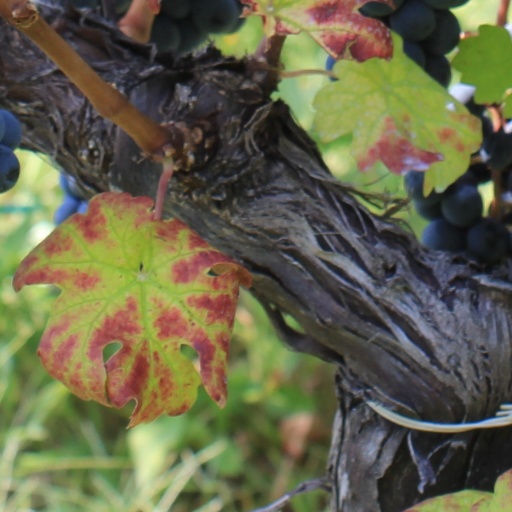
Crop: grape